Charrería

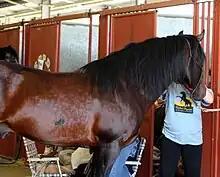
Azteca stallion horse, a mexican horse, bred in 1972 as a horse for charros.

Although Mexican bullfighting had been developing since before the 19th century, it was only then that it began to take shape and refine, gaining wider recognition.